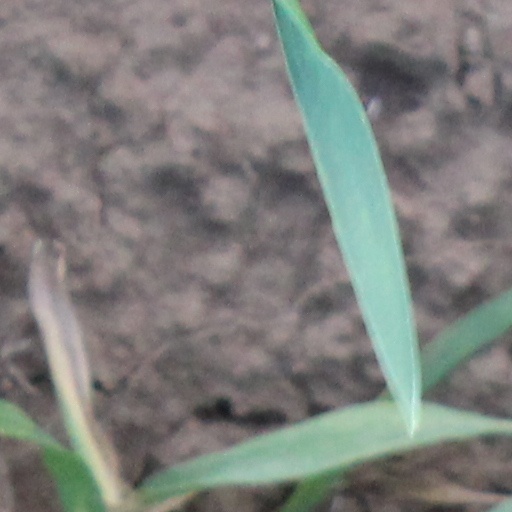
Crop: wheat